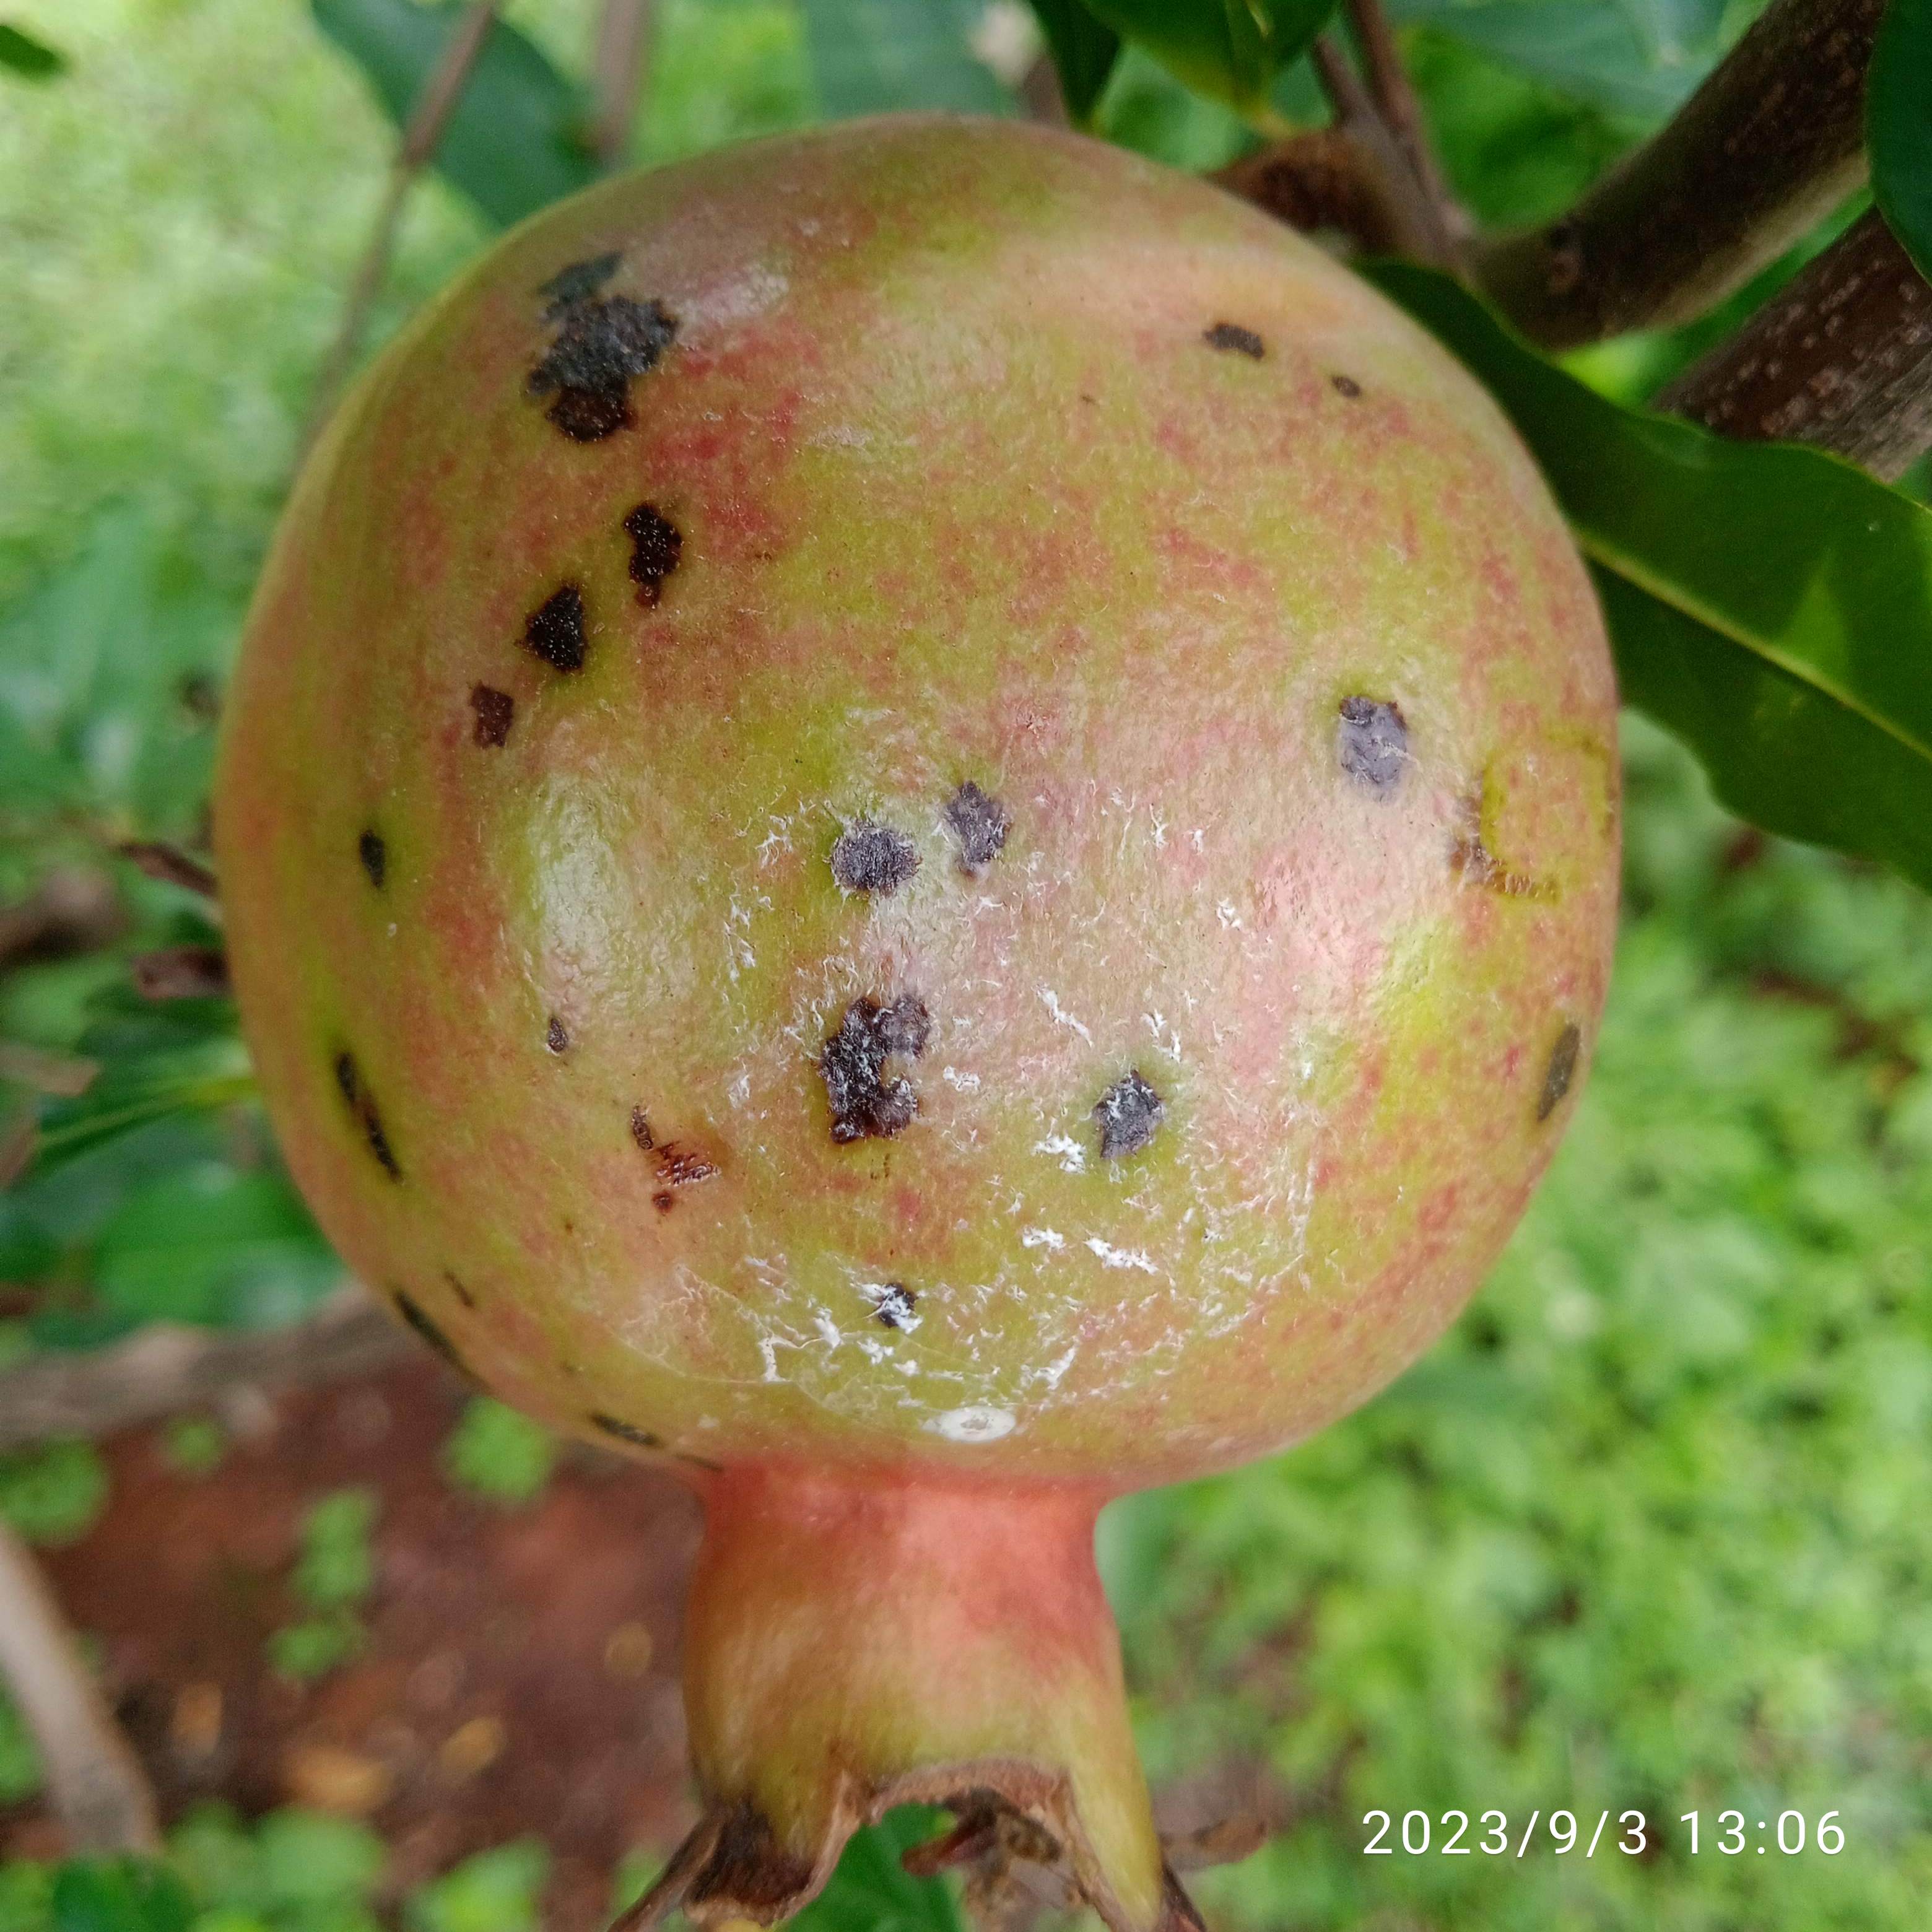
Label: Anthracnose